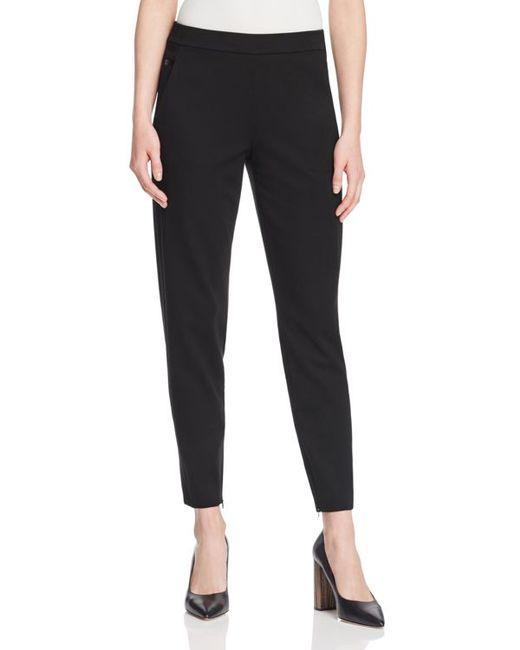
Gerade geschnittene Bürohose aus schwarzem Leinen